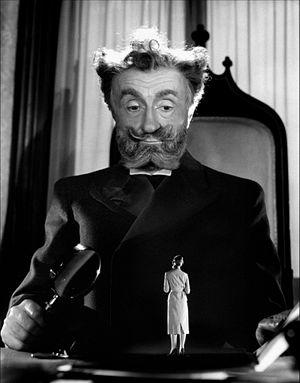
Noël-Noël, nom de scène de Lucien Édouard Noël, né à Paris le 9 août 1897 et mort à Nice le 4 octobre 1989, est un acteur français.